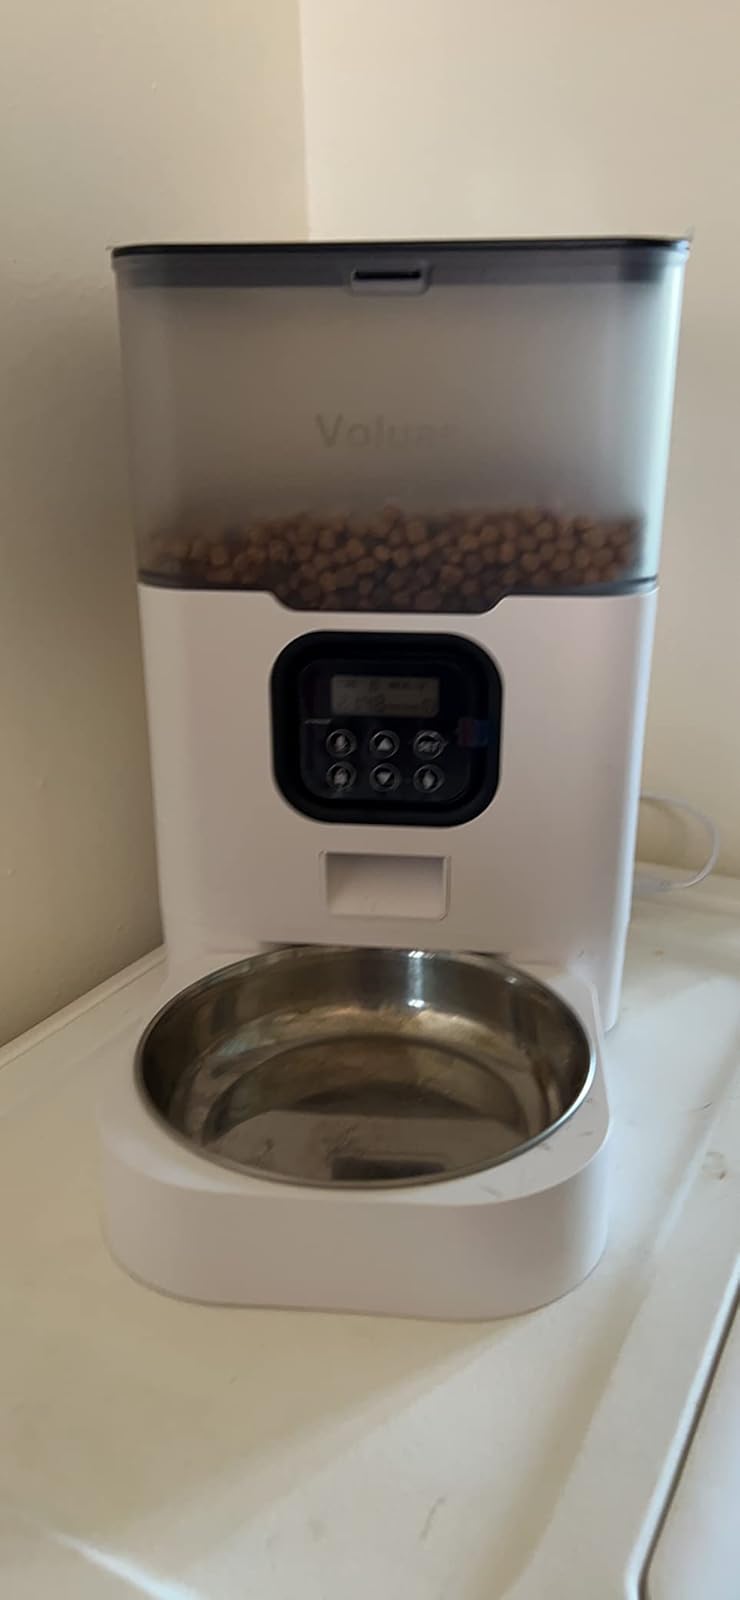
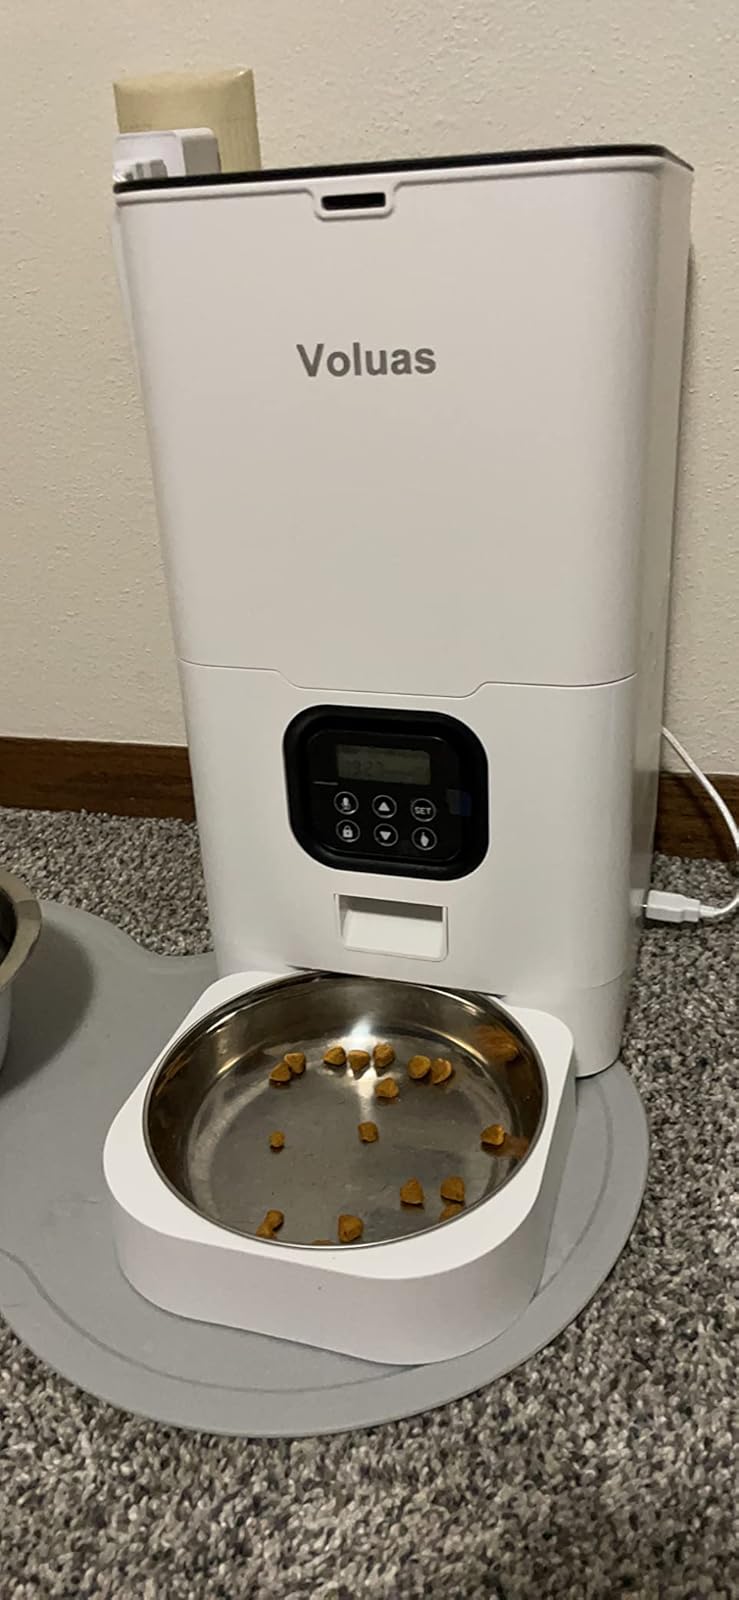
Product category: items_feeder
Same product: no